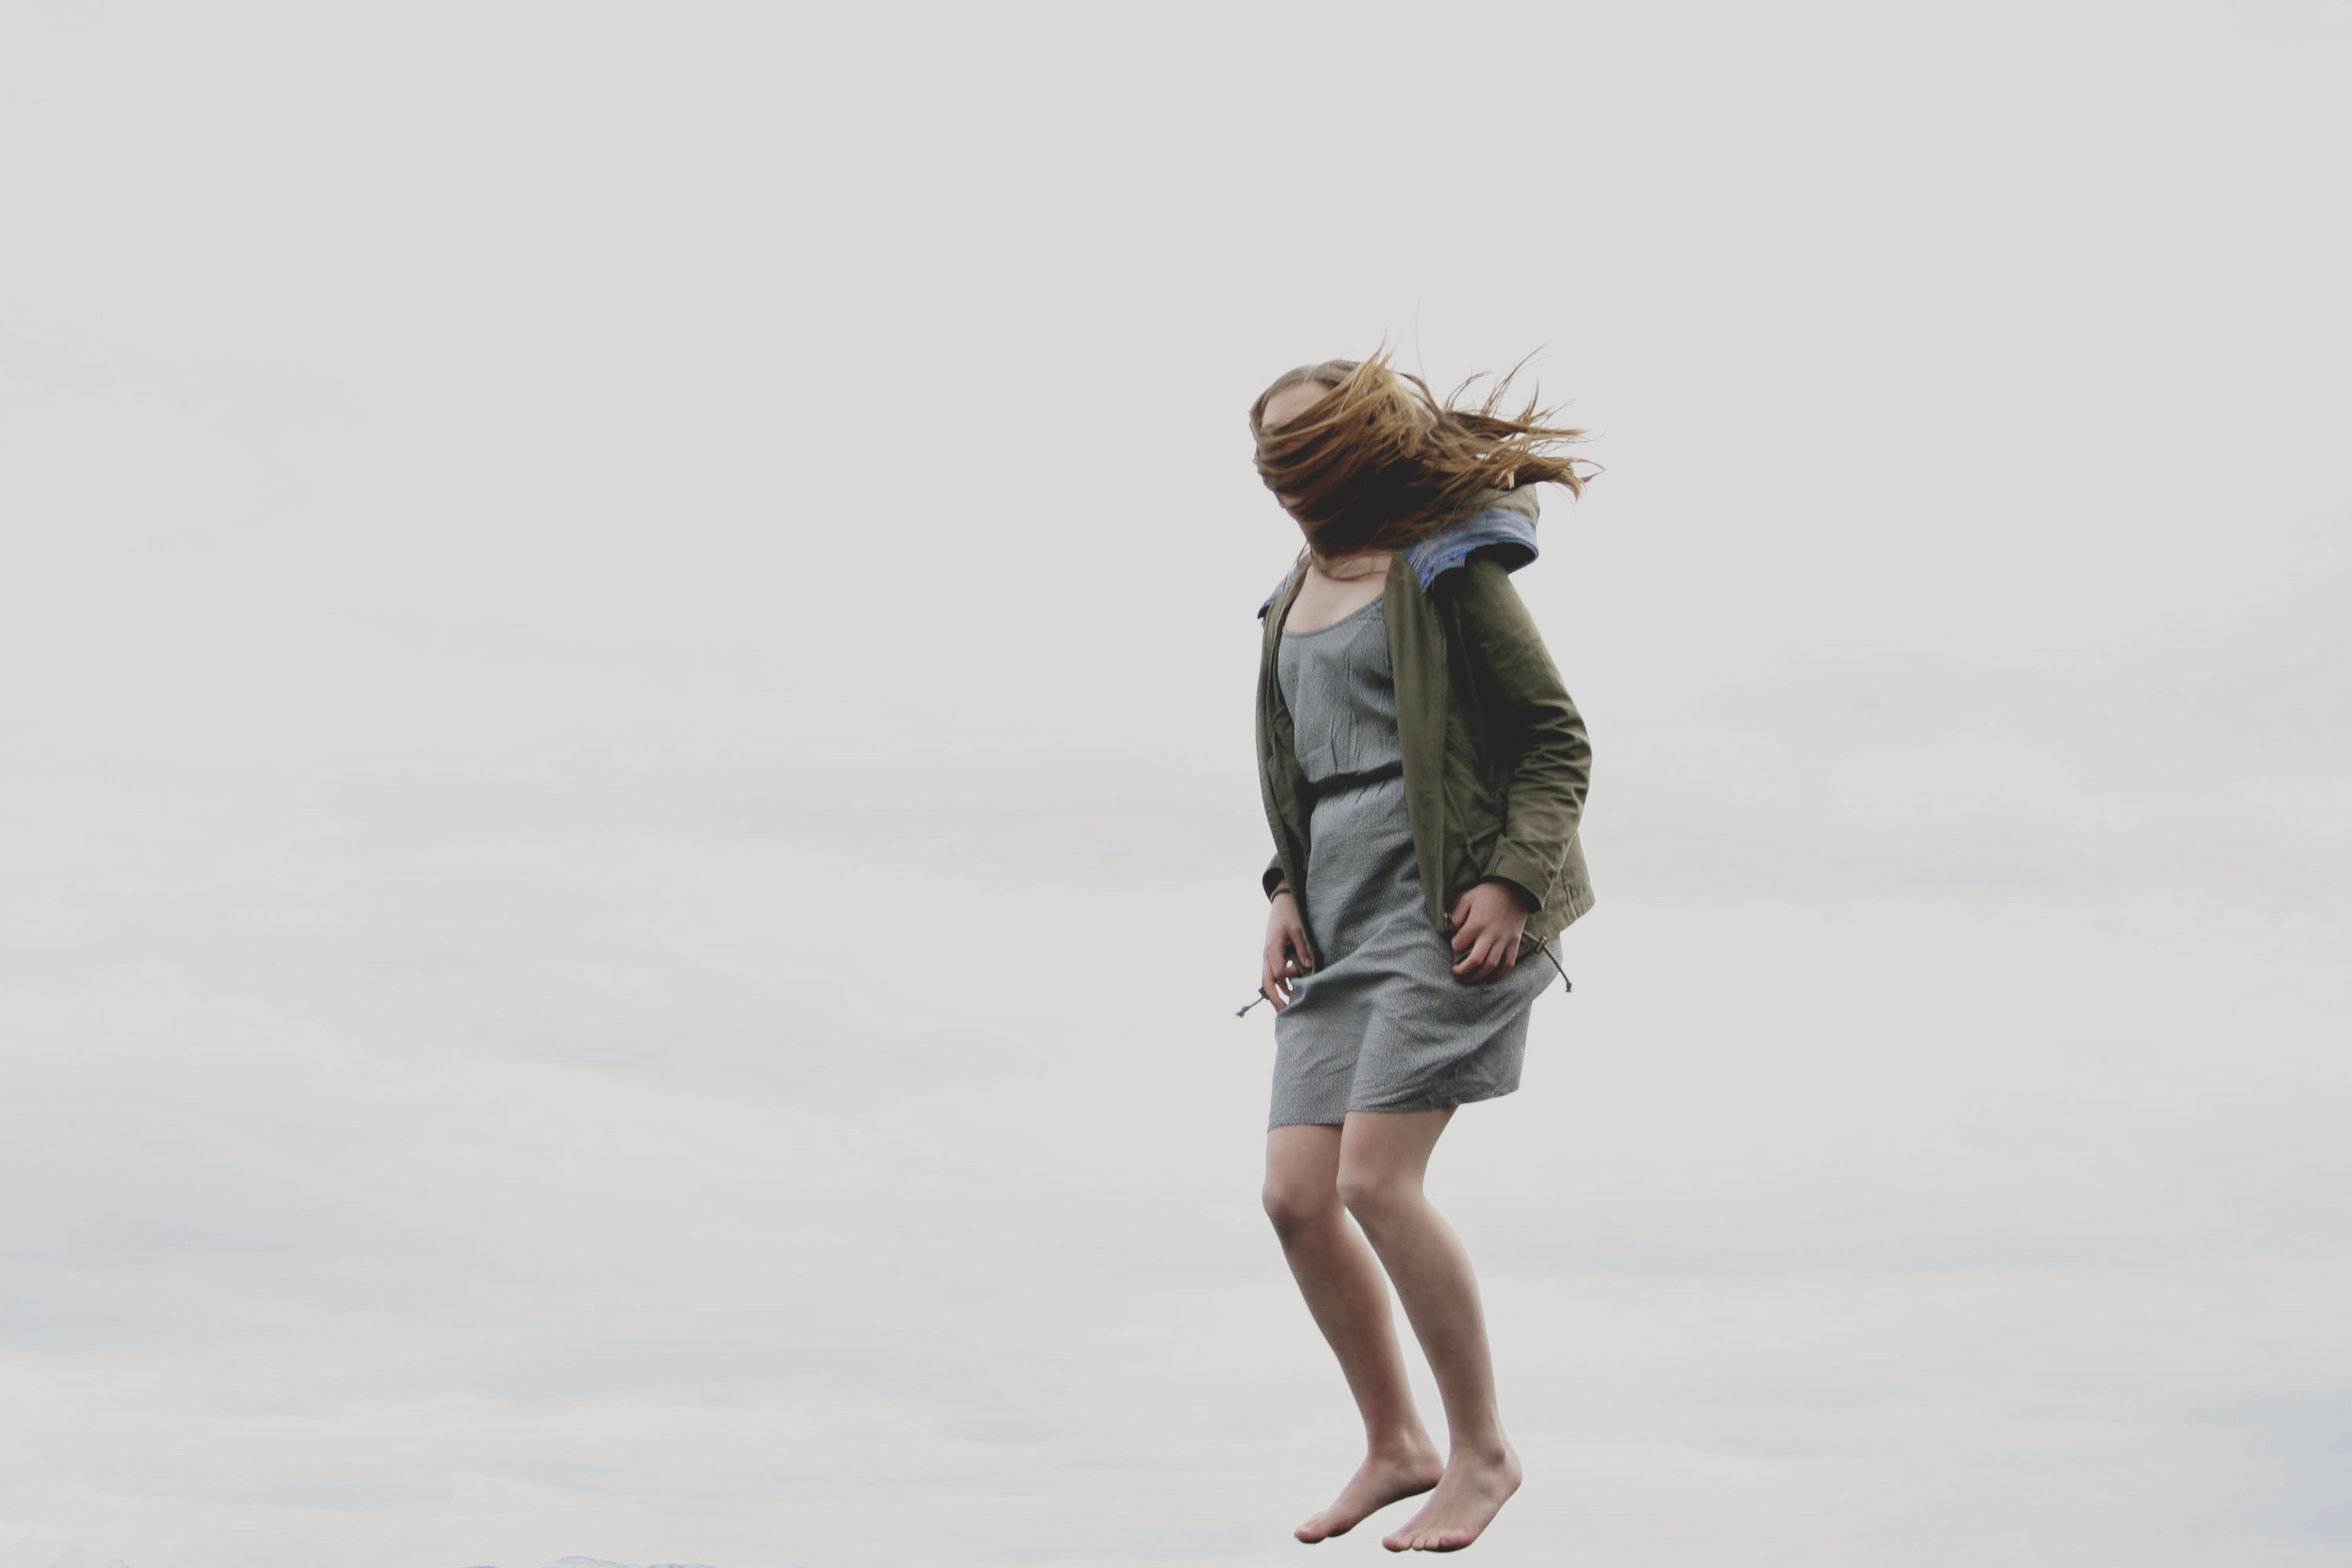
winter, woman, hair, jump, female, model, spring, fashion, clothing, lady, outerwear, season, dress, photo shoot